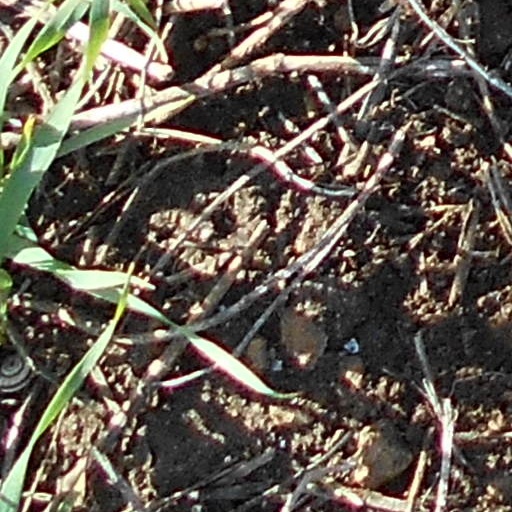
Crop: wheat